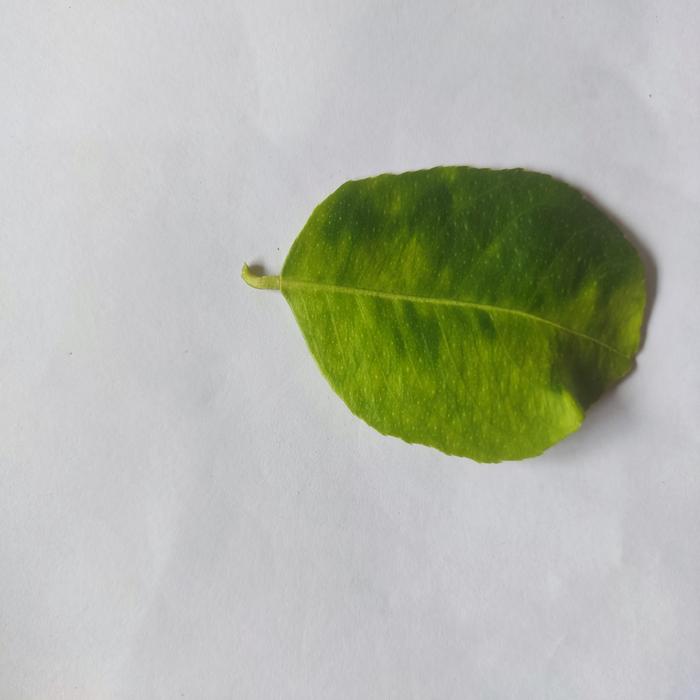
Crop: Lemon
Leaf condition: Citrus